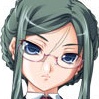
Portrait style: Anime Portrait